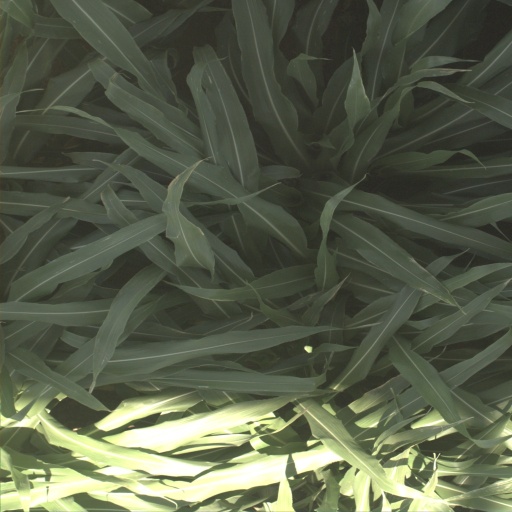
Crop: sorghum